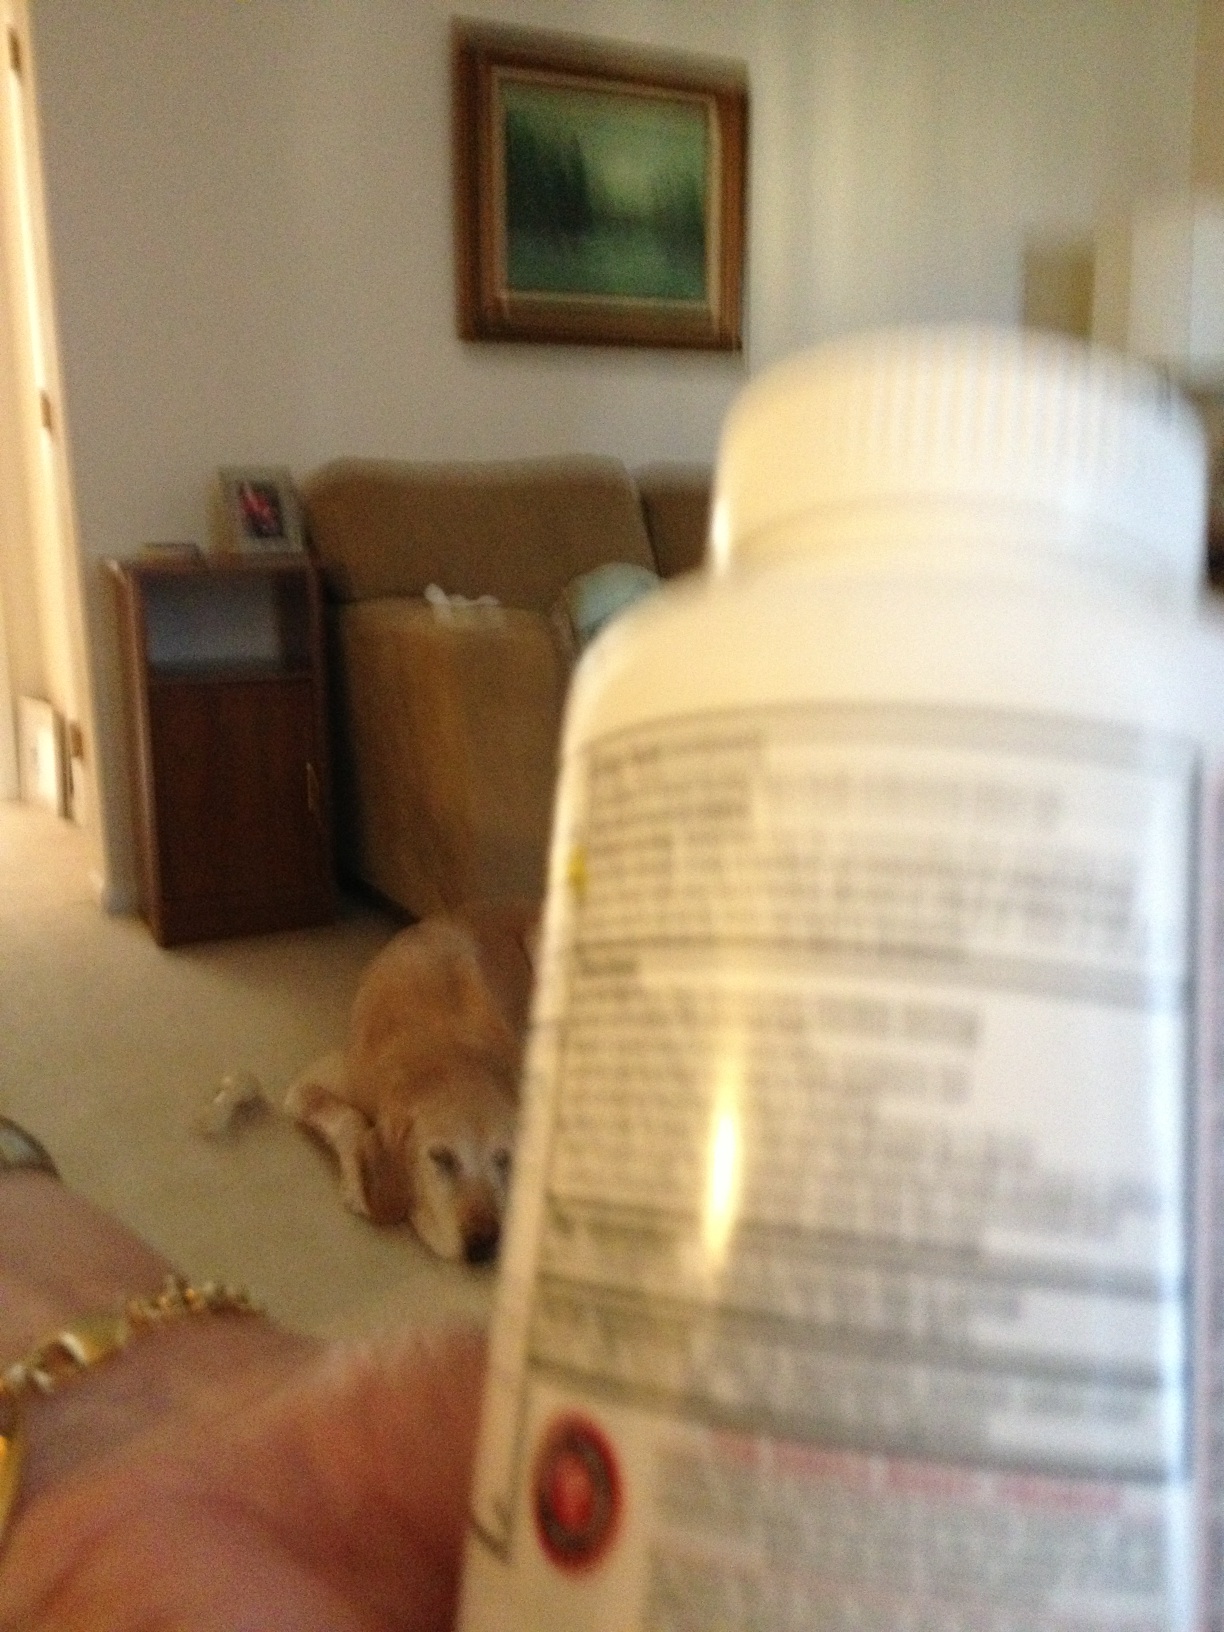Question: What medication is this bottle?
Answer: unanswerable